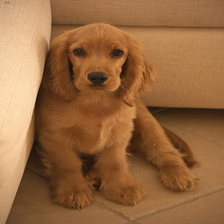
Species: dog
Breed: english cocker spaniel